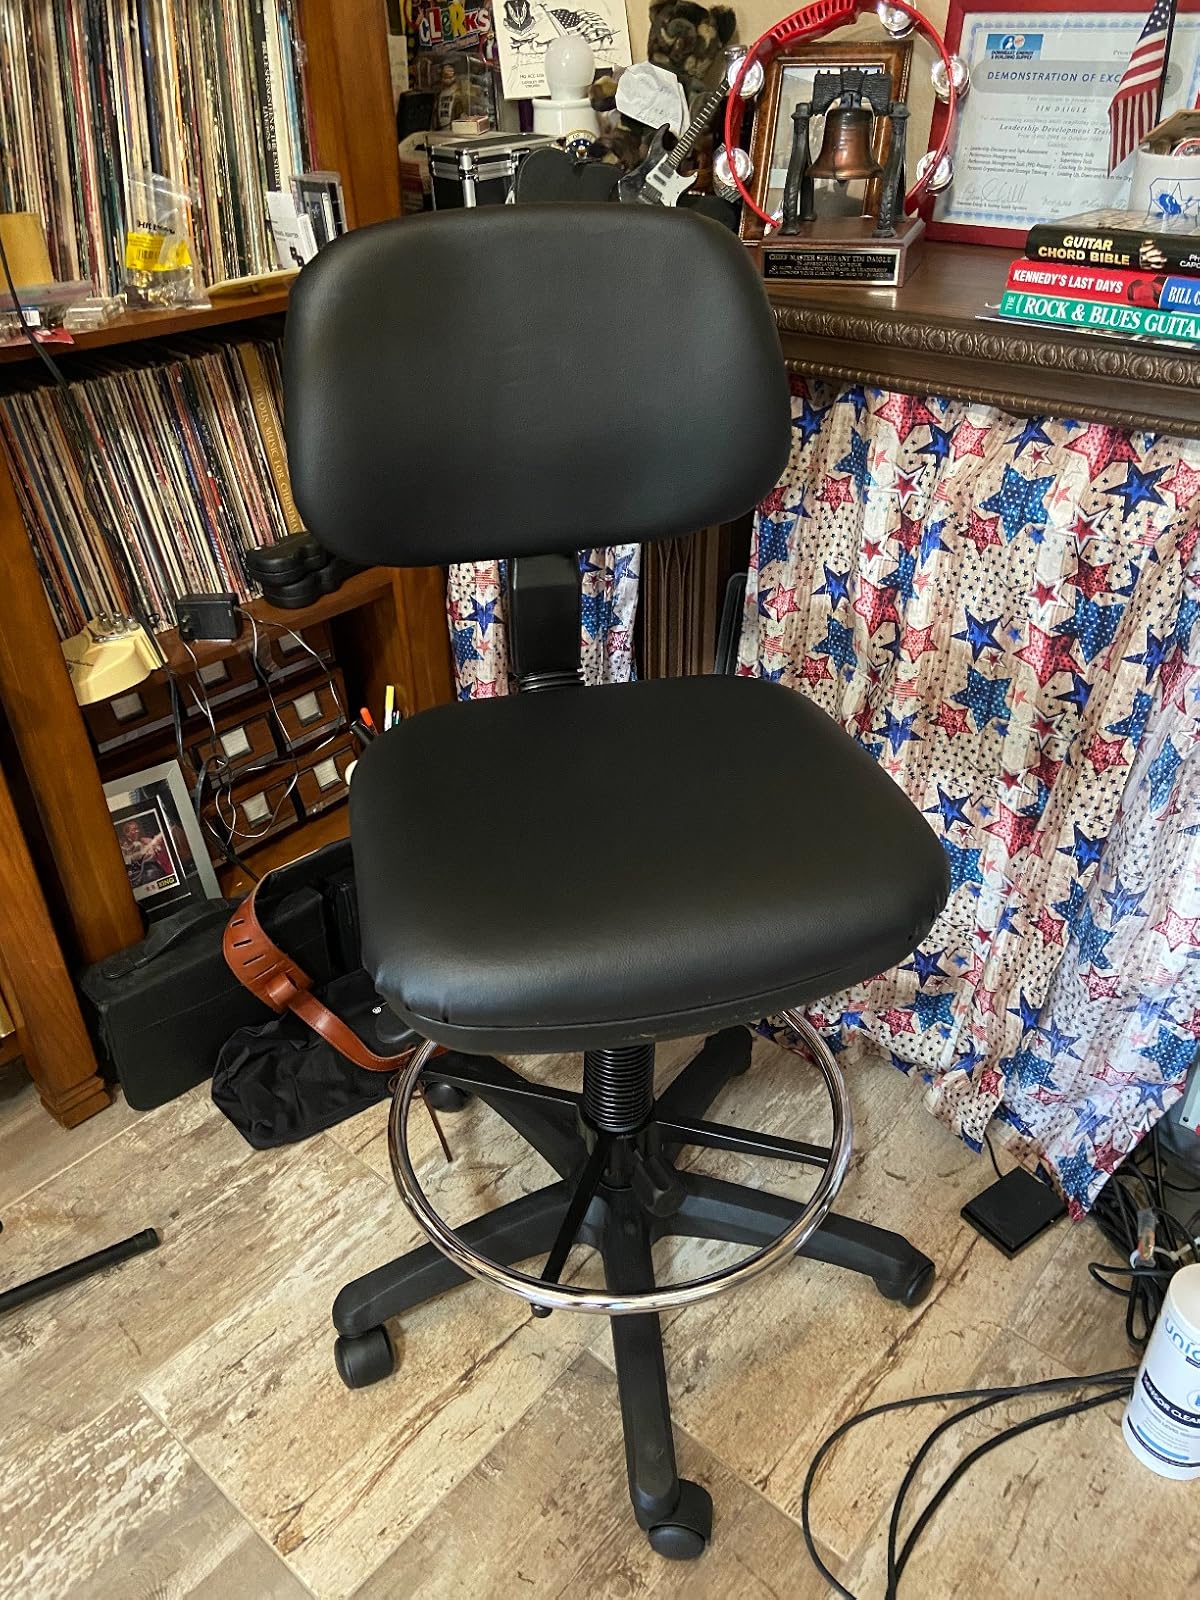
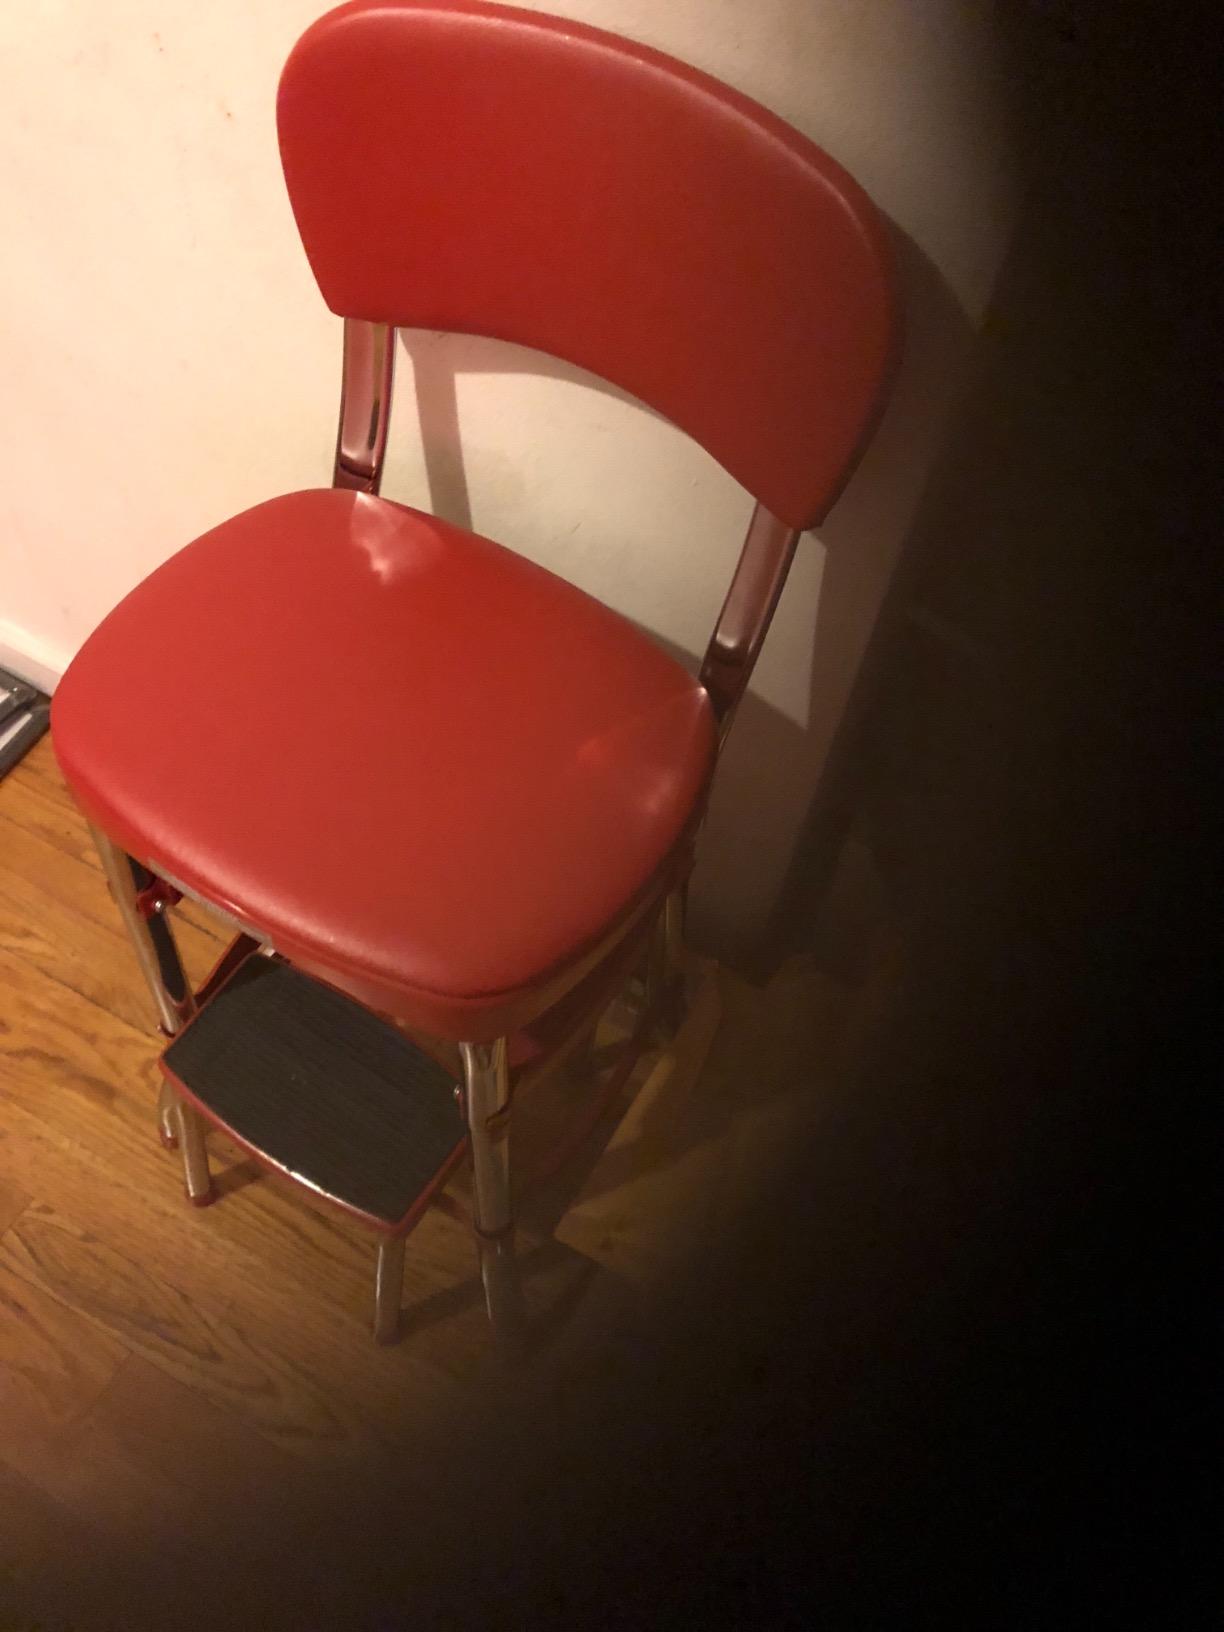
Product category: items_chair
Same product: no